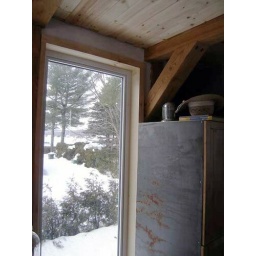
Looks out to the lake (once you look past the few houses standing in the way!)